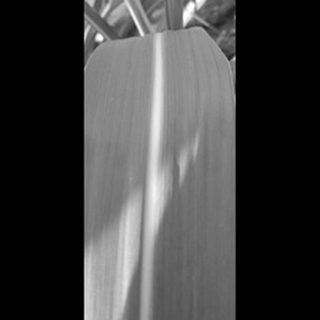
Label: healthy_sugarcane